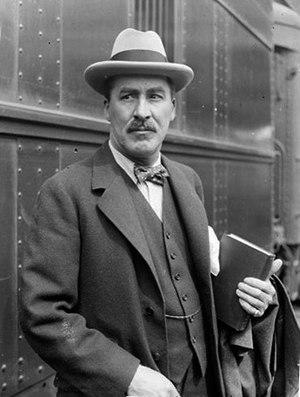
Les égyptologues sont des spécialistes des études sur l'Égypte antique, notamment des archéologues, des papyrologues, des épigraphies et des historiens.